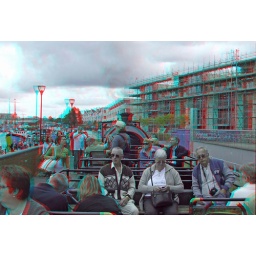
Bristol Harbour Railway in anaglyphic 3D red cyan glasses to view